Newport Harbor High School

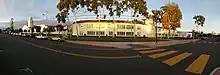
Panorama of Newport Harbor High School from 15th Street, Newport Beach - Dec. 11, 2016

Newport Harbor High School received funding from Measure F that included demolition of the Robins-Loats building, its replacement by an all new steel-framed building, and rebuilding the landmark bell tower. The "Robins-Loats Reconstruction" costs are estimated at $45 million. The original Robins Hall Tower stood for 77 years. The tower was demolished in August 2007 because of earthquake code requirements.